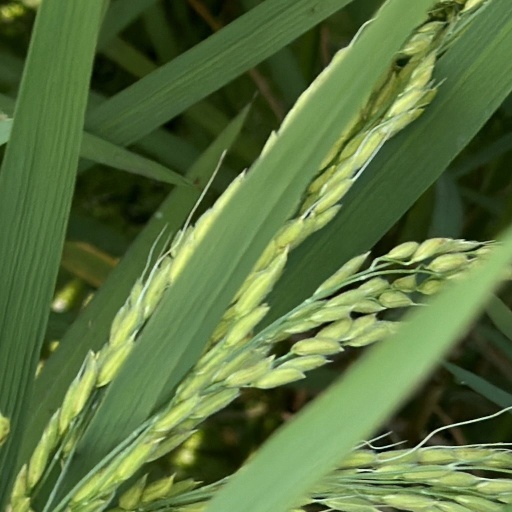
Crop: rice